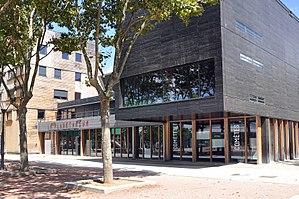
facade du planétarium de Vaulx-en-Velin (vue coté batiment expos)
Le Planétarium de la ville de Vaulx-en-Velin est un équipement culturel scientifique dédié à la vulgarisation des sciences de l'Univers. Véritable interface entre le milieu de la recherche et le grand public, le Planétarium est un vecteur de la diffusion des connaissances scientifiques dans les domaines de l’astronomie, l’astrophysique et du spatial.
La politique de rénovation urbaine consiste à rattacher les quartiers d'habitat social à la ville par une diversification des logements et par une nouvelle trame urbaine qui permet à leurs habitants de circuler plus librement, en particulier en transports en commun. Elle se rapporte directement à l'agence nationale pour la rénovation urbaine.